Eternal Sunshine of the Spotless Mind

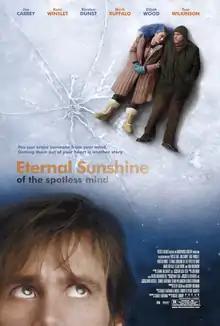
Theatrical release poster

Eternal Sunshine of the Spotless Mind is a 2004 American surrealist science fiction romantic drama film directed by Michel Gondry and written by Charlie Kaufman from a story by Gondry, Kaufman, and Pierre Bismuth. Starring Jim Carrey and Kate Winslet, with supporting roles from Kirsten Dunst, Mark Ruffalo, Elijah Wood and Tom Wilkinson, the film follows two individuals who undergo a memory erasure procedure to forget each other after the dissolution of their romantic relationship. The title of the film is a quotation from the 1717 poem "Eloisa to Abelard" by Alexander Pope. It uses elements of psychological drama and science fiction and a nonlinear narrative to explore the nature of memory and love.